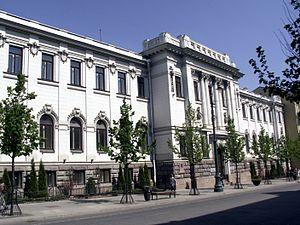
L'Académie des sciences de Lituanie, est une académie des sciences fondée en 1941 en Lituanie. Le siège de cette société savante est situé à Vilnius.